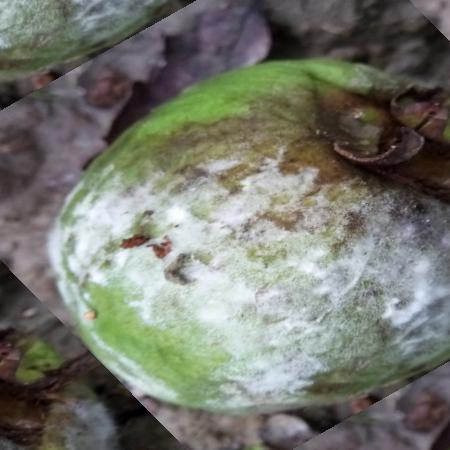
Label: Phytopthora